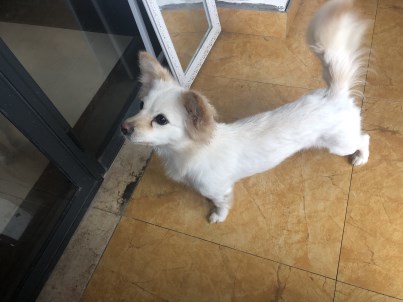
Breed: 1936-n000005-Pomeranian